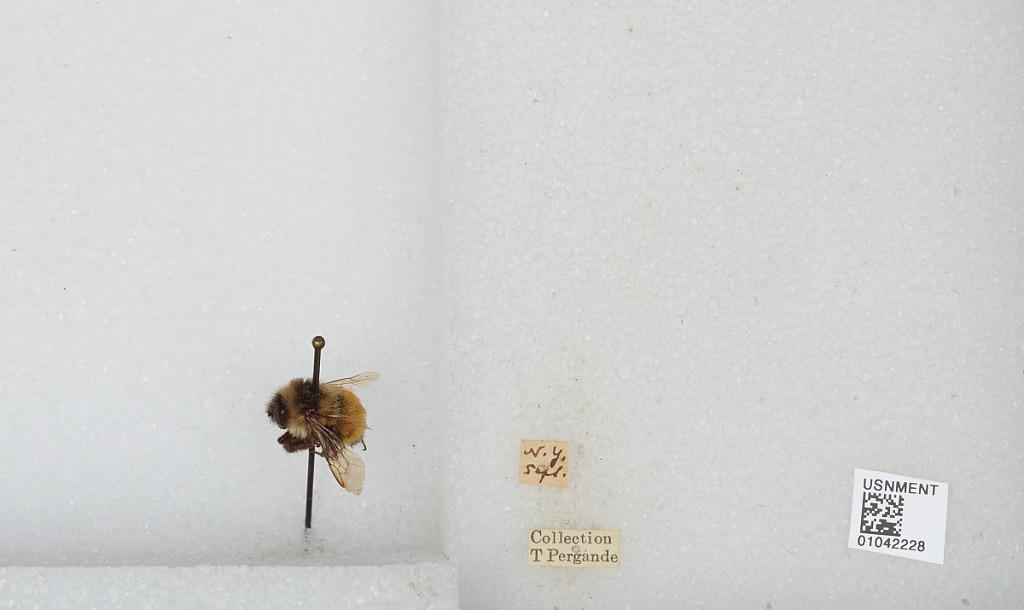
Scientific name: Bombus sp.
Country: United States
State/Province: New York